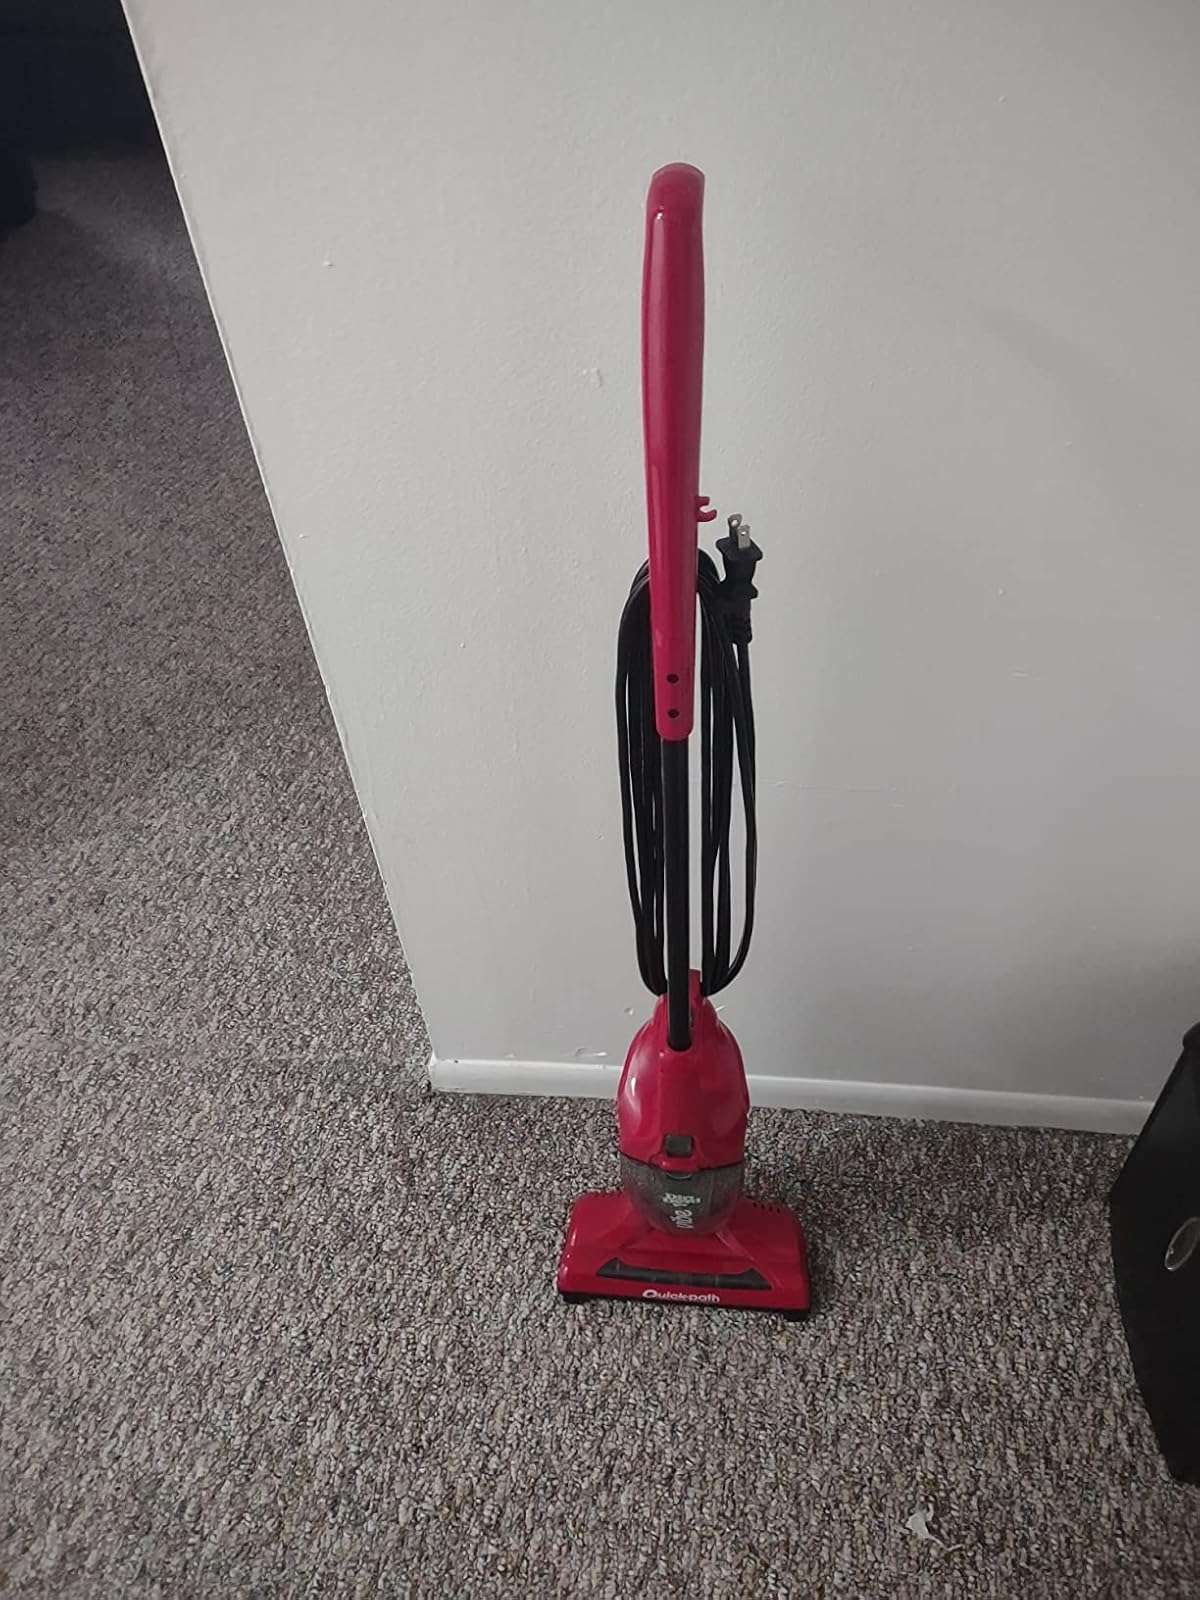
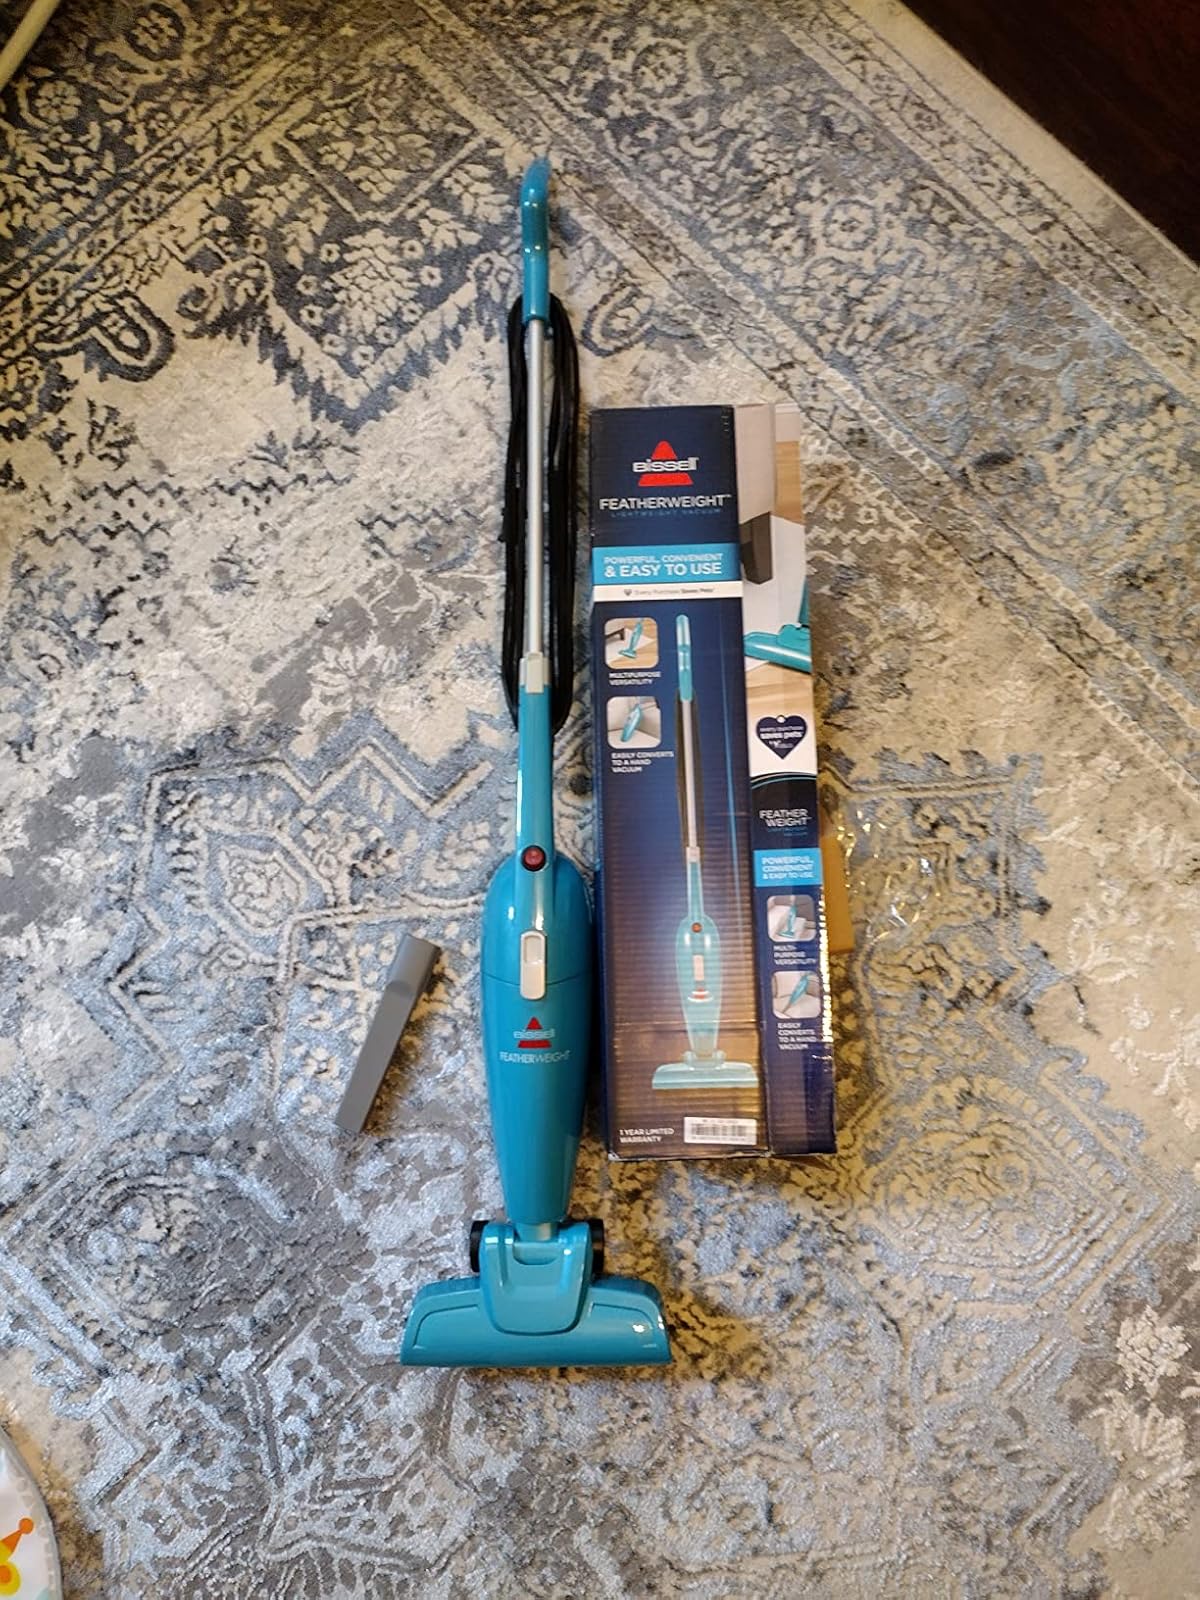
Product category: items_vacuum
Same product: no